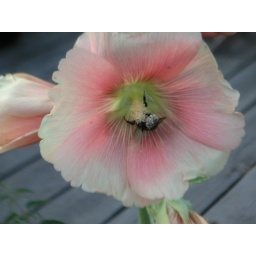
Bumblebee in pink flower